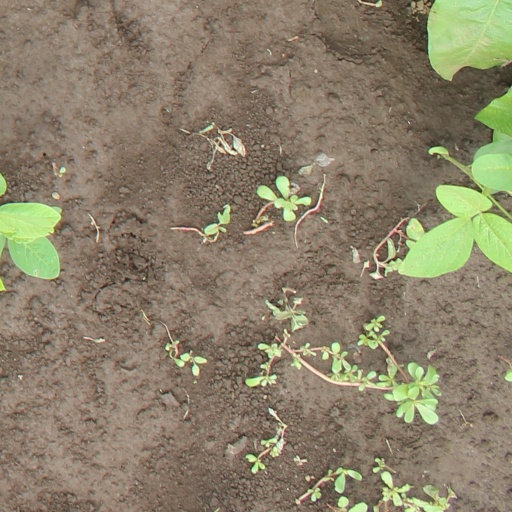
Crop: soybean